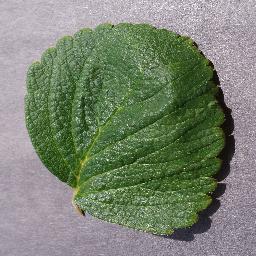
Label: Strawberry___healthy